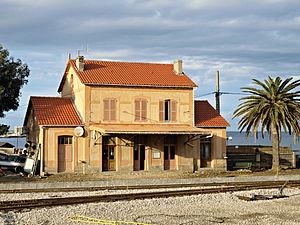
L'Île-Rousse est une commune française située dans la circonscription départementale de la Haute-Corse et le territoire de la collectivité de Corse. La ville appartient à la piève d'Aregno, en Balagne.
La gare de L'Île-Rousse est une gare ferroviaire française de la ligne de Ponte-Leccia à Calvi, située sur le territoire de la commune de L'Île-Rousse, dans le département de Haute-Corse et la Collectivité territoriale de Corse.